2007 Iowa Hawkeyes football team

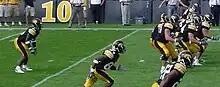
Albert Young lines up for a play against Montana in 2006.

Due to the Big Ten's rotating schedule, Iowa did not play either Michigan or Ohio State in 2007. Instead, Iowa played Michigan State and Penn State, two teams that the Hawkeyes had not played since 2004.